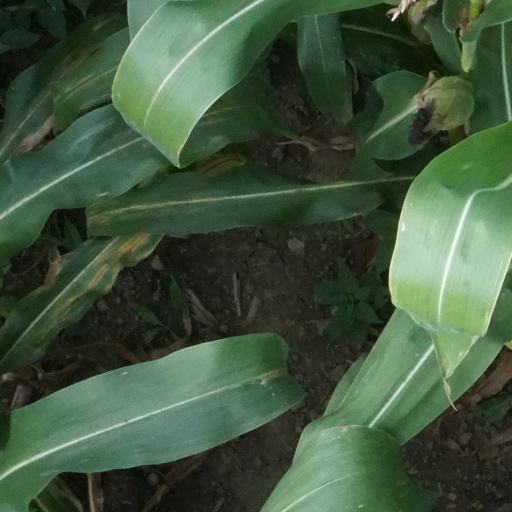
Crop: maize; corn